Mesoamerican chronology

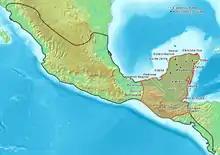
Location of the Maya people and their principal cities

In the Maya region, Tikal, an ally of Teotihuacan, experienced a decline, the so-called Tikal Hiatus, after being defeated by Dos Pilas, and Caracol, ally of Calakmul, lasted about another 100 years. During this hiatus, the cities of Dos Pilas, Piedras Negras, Caracol, Calakmul, Palenque, Copán, and Yaxchilán were consolidated. These and other city-states of the region found themselves involved in bloody wars with changing alliances, until Tikal defeated, in order, Dos Pilas, Caracol, with the help of Yaxha and El Naranjo, Waka, Calakmul's last ally, and finally Calakmul itself, an event that took place in 732 with the sacrifice of Yuknom Cheen's son in Tikal. That led to construction of monumental architecture in Tikal, from 740 to 810; the last date documented there was 899. The ruin of the Classic Maya civilization in the northern lowlands, begun at La Passion states such as Dos Pilas, Aguateca, Ceibal and Cancuén, c. 760, followed by the Usumacinta system cities of Yaxchilan, Piedras Negras, and Palenque, following a path from south to north.